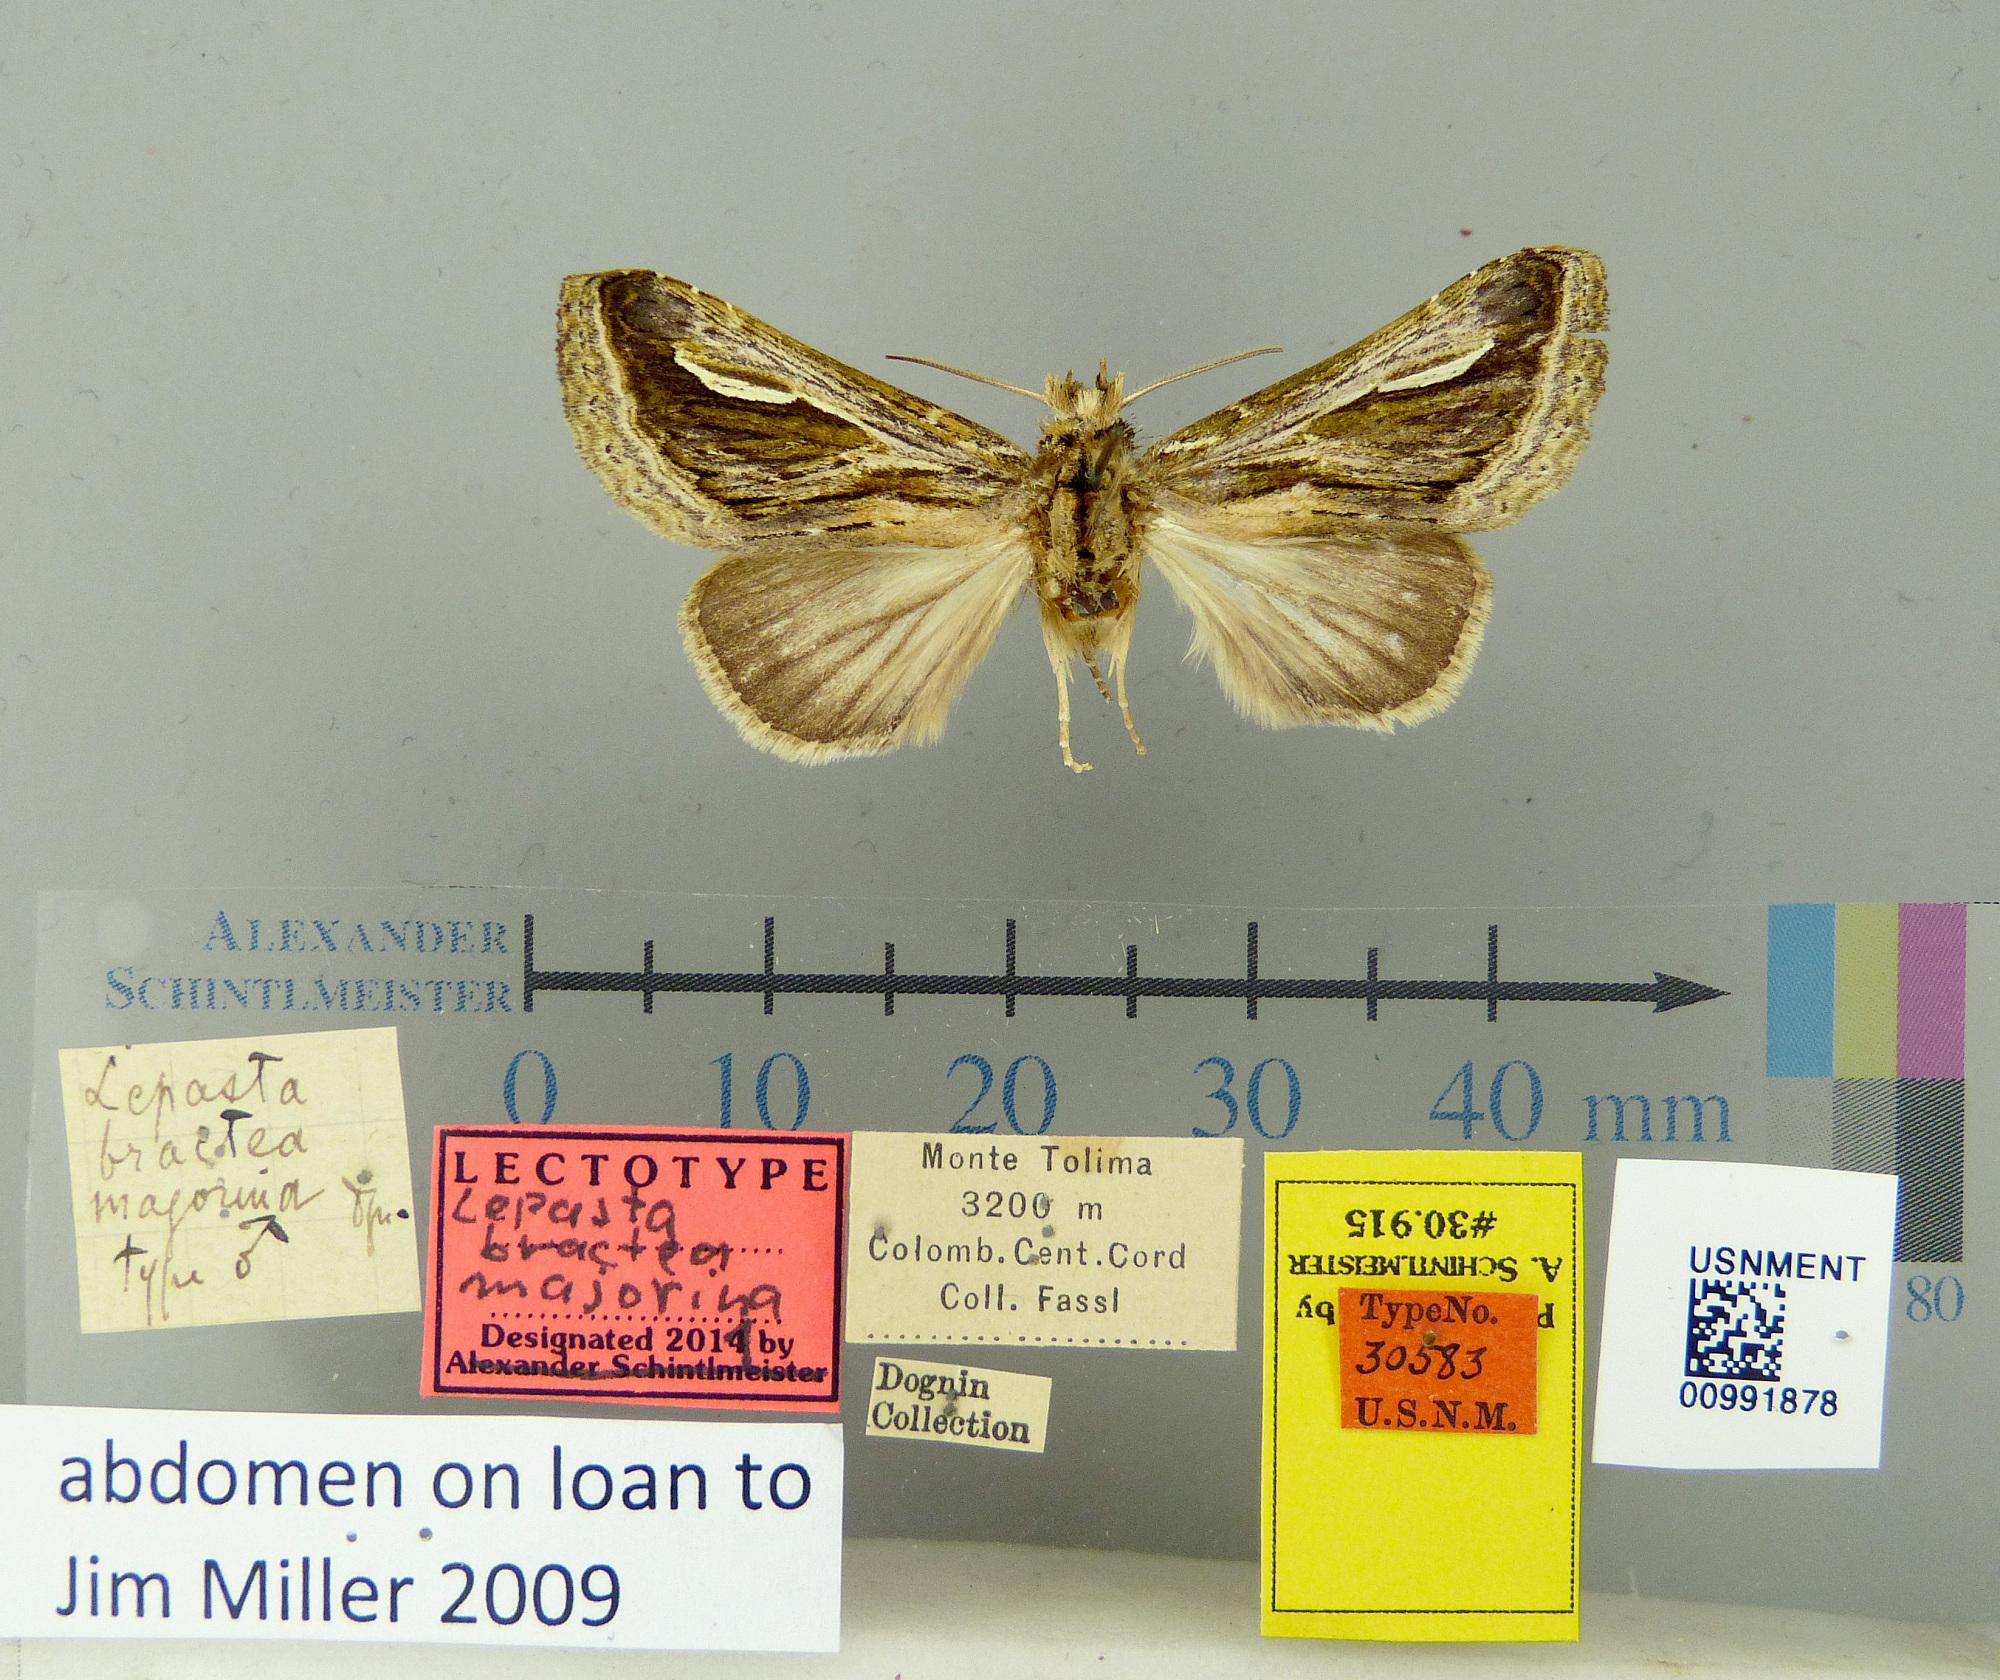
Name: Lepasta bractea var. majornia
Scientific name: Lepasta bractea var. majornia Dognin, 1914
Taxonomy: Animalia, Arthropoda, Insecta, Lepidoptera, Notodontidae
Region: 3200
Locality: Monte Tolima, Tolima, Colombia